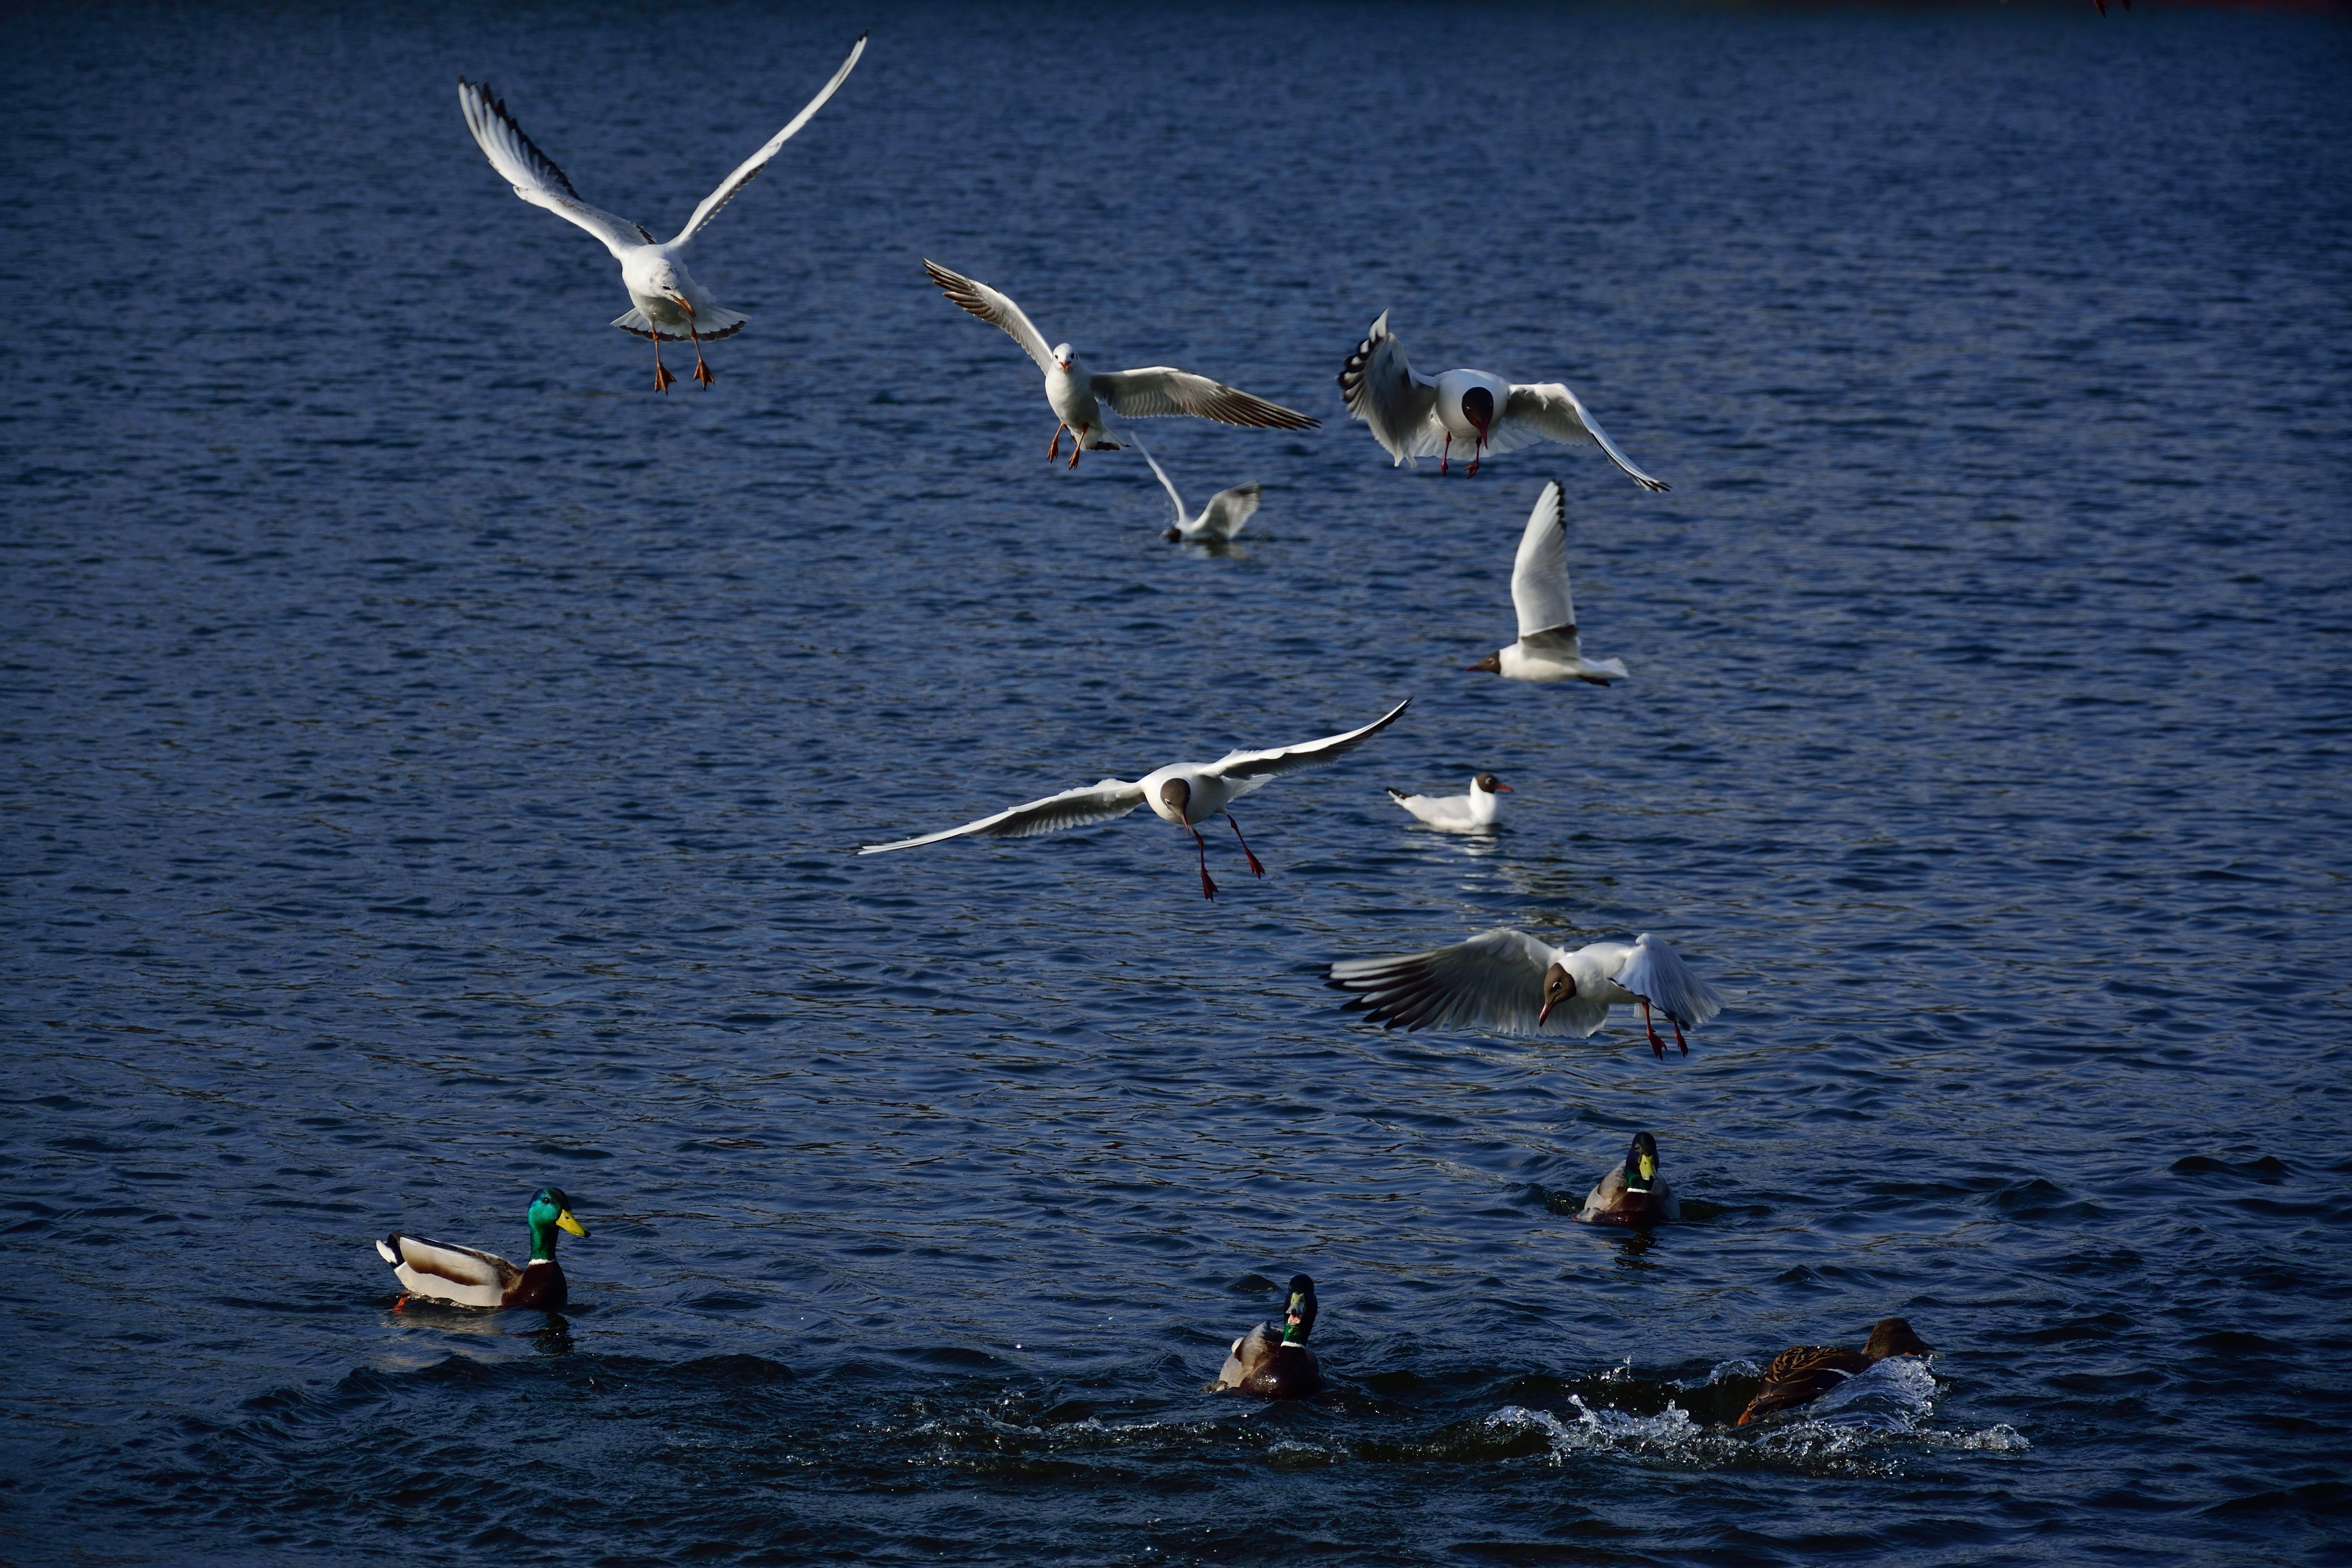
sea, water, nature, bird, lake, pen, seabird, gull, flight, fauna, birds, wings, animals, vertebrate, ducks, wild birds, the seagulls, charadriiformes